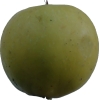
Label: Apple 13